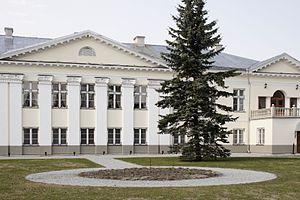
Voici une liste de manoirs en Estonie.